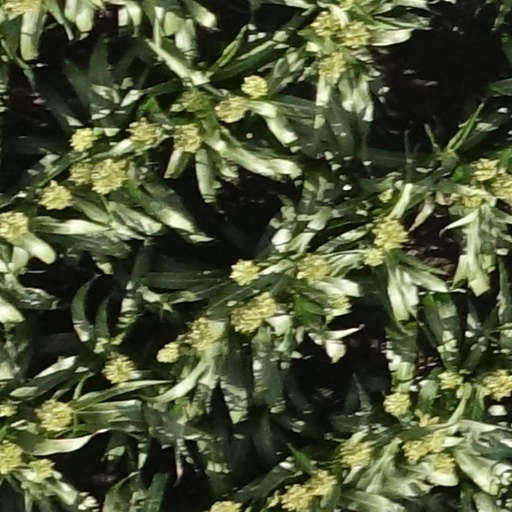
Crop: sorghum